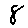
Label: 8